History of Florida Gators football

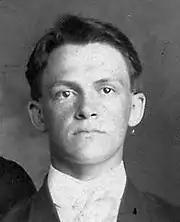
Dummy Taylor

The 1910s saw the newly-named Gators face many of their current rivals and regular opponents for the first time. The 1911 Gators, captained by center Neal "Bo Gator" Storter, tied the South Carolina Gamecocks and defeated the Citadel Bulldogs, Clemson and the College of Charleston (the self-proclaimed "champions of South Carolina"), finishing the season with a 5–0–1 record—the Gators' only undefeated football season. Earle "Dummy" Taylor, the only five-letter winner in team history, scored 49 of the season's 84 points (including a school-record eight field goals). Before the 1912 season Florida joined the Southern Intercollegiate Athletic Association (SIAA), the first southern athletics conference, and began the season by facing the Auburn Tigers for the first time. Florida posted a 5–2–1 record, including South Carolina's first defeat. After the season, the team played its first post-season game: the Bacardi Bowl in Havana, Cuba, a two-game series against two Cuban athletic clubs. During the first quarter of the second game Pyle and his team left, alleging that the Cuban team persisted in playing by the old rules, and the coach was arrested for violating a Cuban law prohibiting a game's suspension after money was charged. When his trial was delayed, Pyle and the Gators quickly left the island and he was branded a "fugitive from justice". The 1913 Gators began the season by defeating Southern College 144–0, the widest margin of victory in program history. The following week, the future SIAA champion Auburn Tigers beat the Gators 55–0. Florida finished the see-saw season with a 4–3 record, and Pyle left to become athletic director of West Virginia. In C. J. McCoy's first season, 1914, the team posted a much-improved 5–2 record. Unlike the previous season, the Gators played respectably against Auburn despite a 20–0 loss. The following year, McCoy also became the school's first basketball coach. The 1915 Gators played the Georgia Bulldogs and Tulane for the first time. Led by quarterback Rammy Ramsdell, UF's first scholarship athlete, Florida defeated Tulane 14–7. In pouring rain, "Rammy" scored the winning touchdown; he also scored a school-record four touchdowns against Mercer. McCoy felt he had the makings of a great Gators squad in 1916, compiling the most ambitious and difficult Gators football schedule to date. The team, captained by Rex Farrior, faced the Alabama Crimson Tide and Tennessee Volunteers for the first time. The ill-fated 1916 team lost every game, faced multiple transfers, began the season with an injury to Ramsdell and ended it with one to Farrior. The Gators were shut out in all but the last game, a 14–3 loss to Indiana.